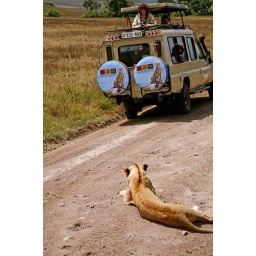
Photo Safari May 2011; Ngorongoro Crater - lioness in road near car